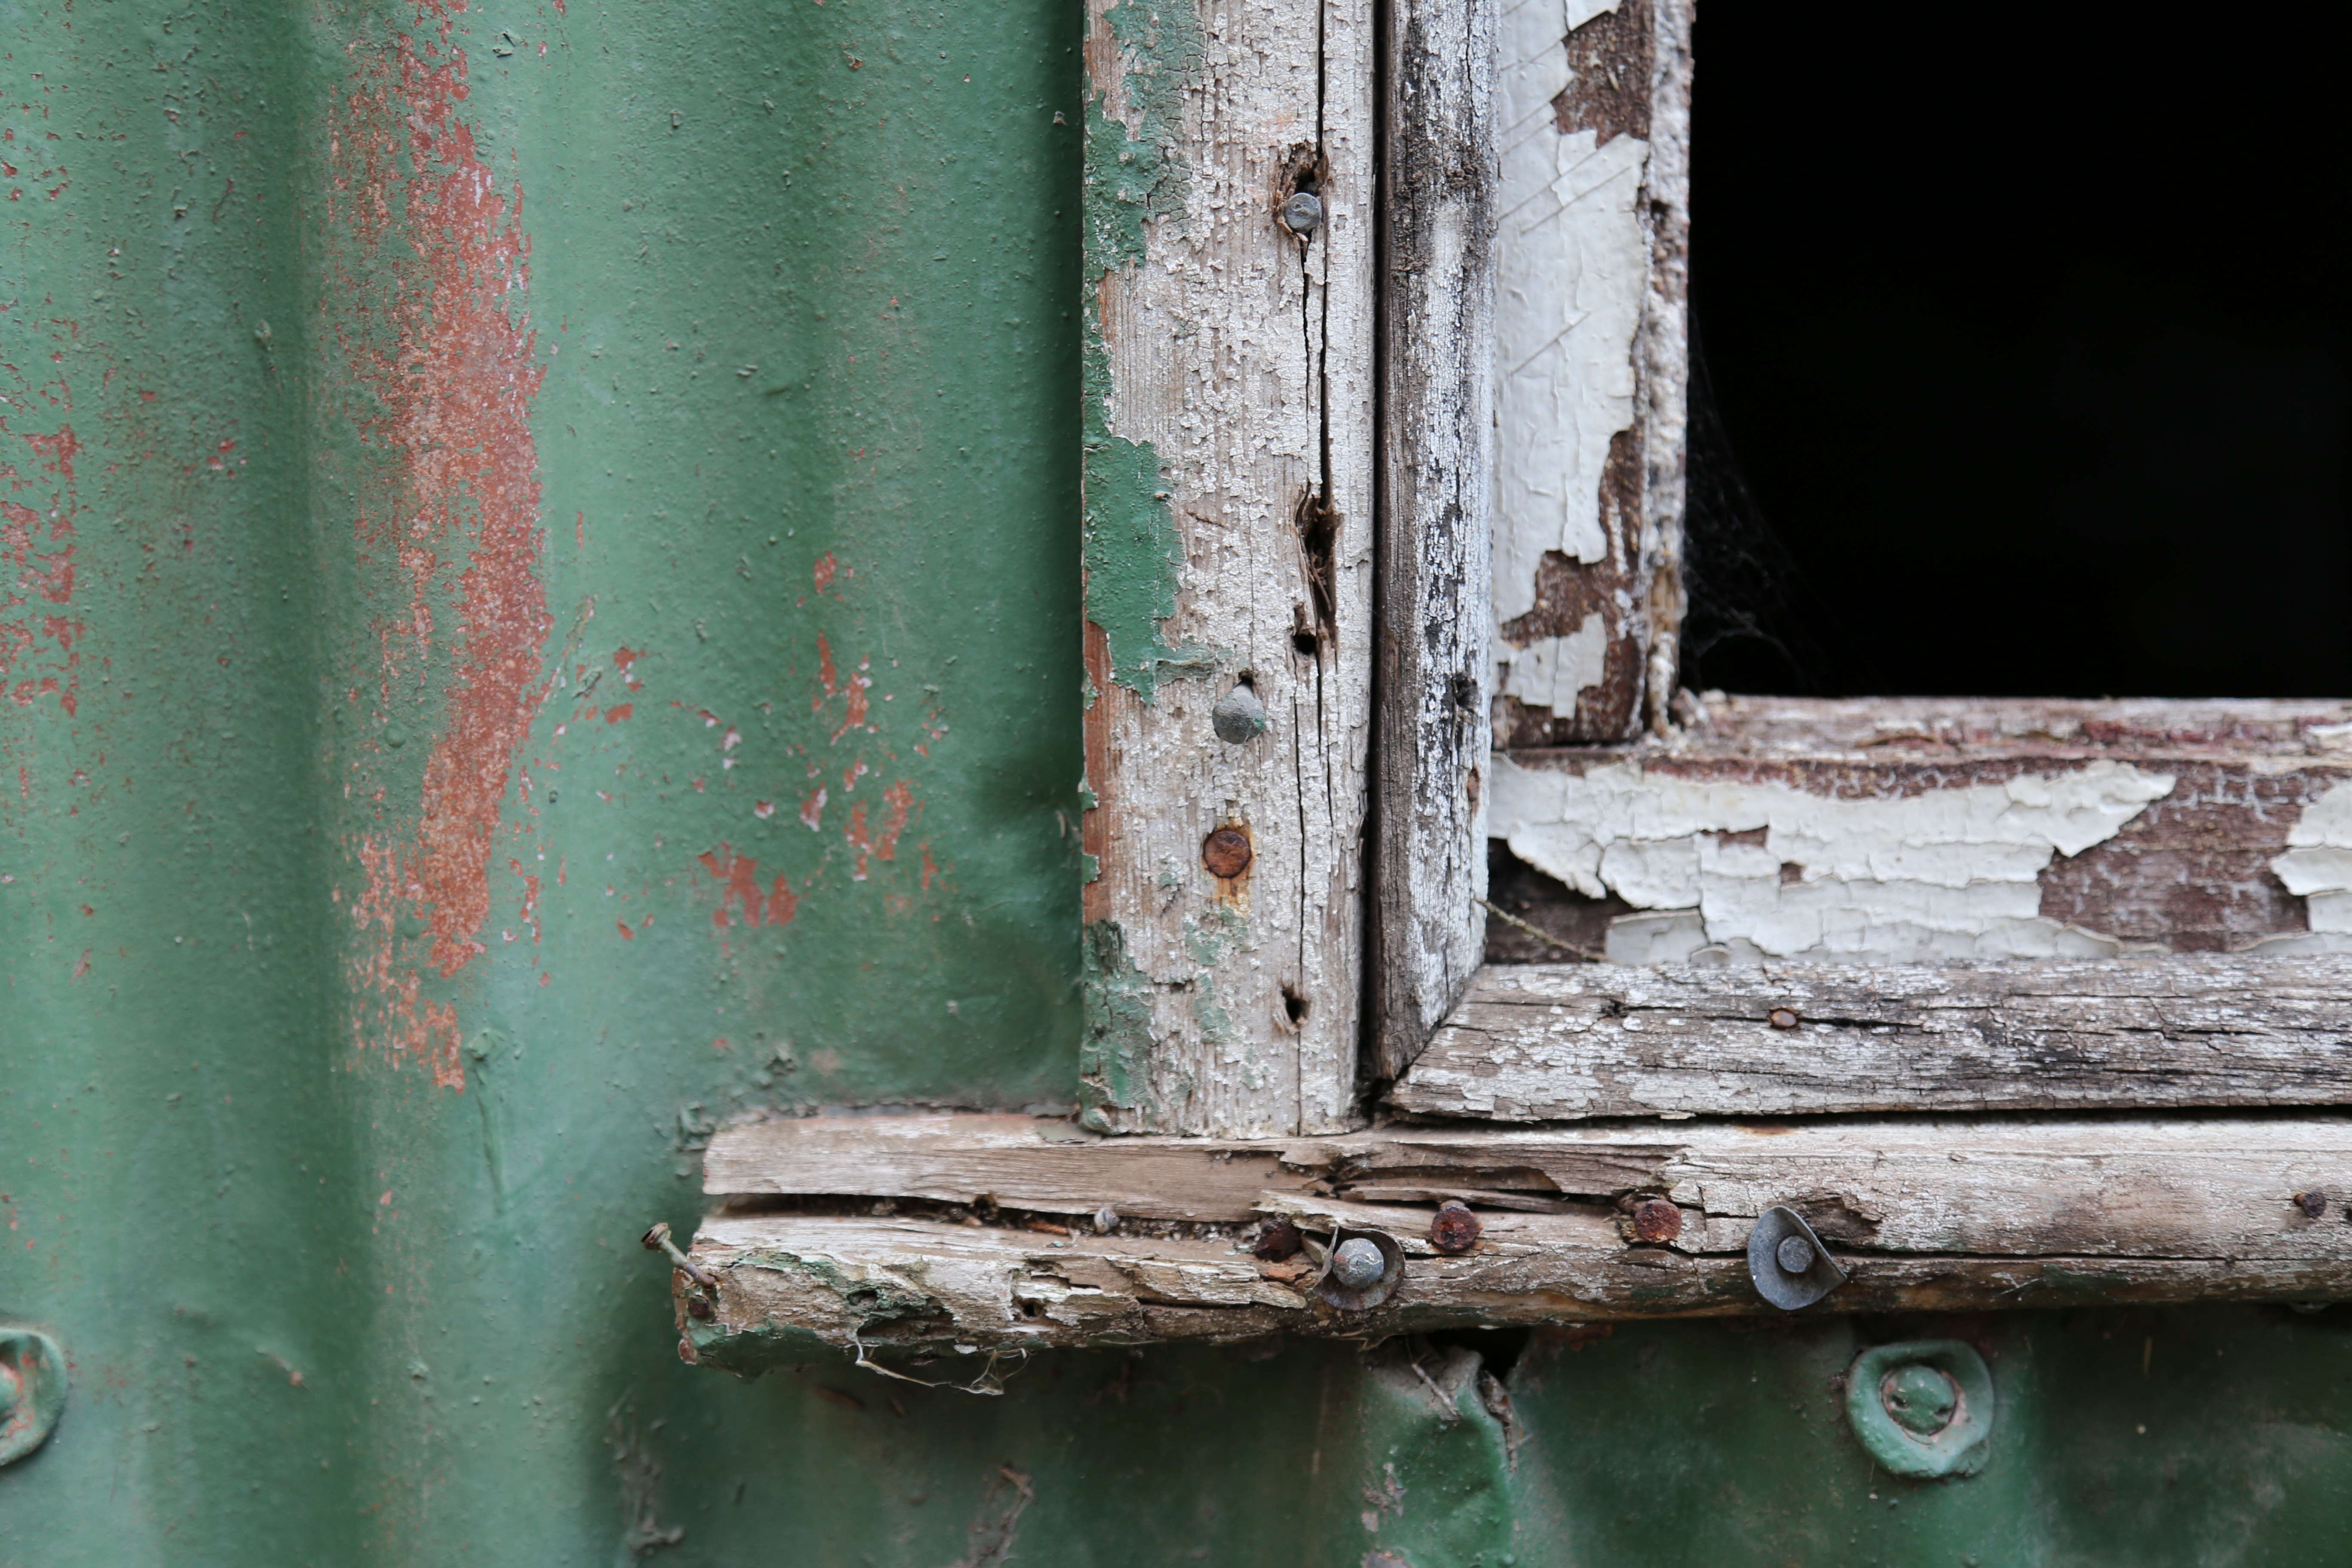
wood, texture, window, wall, rust, green, reflection, color, blue, material